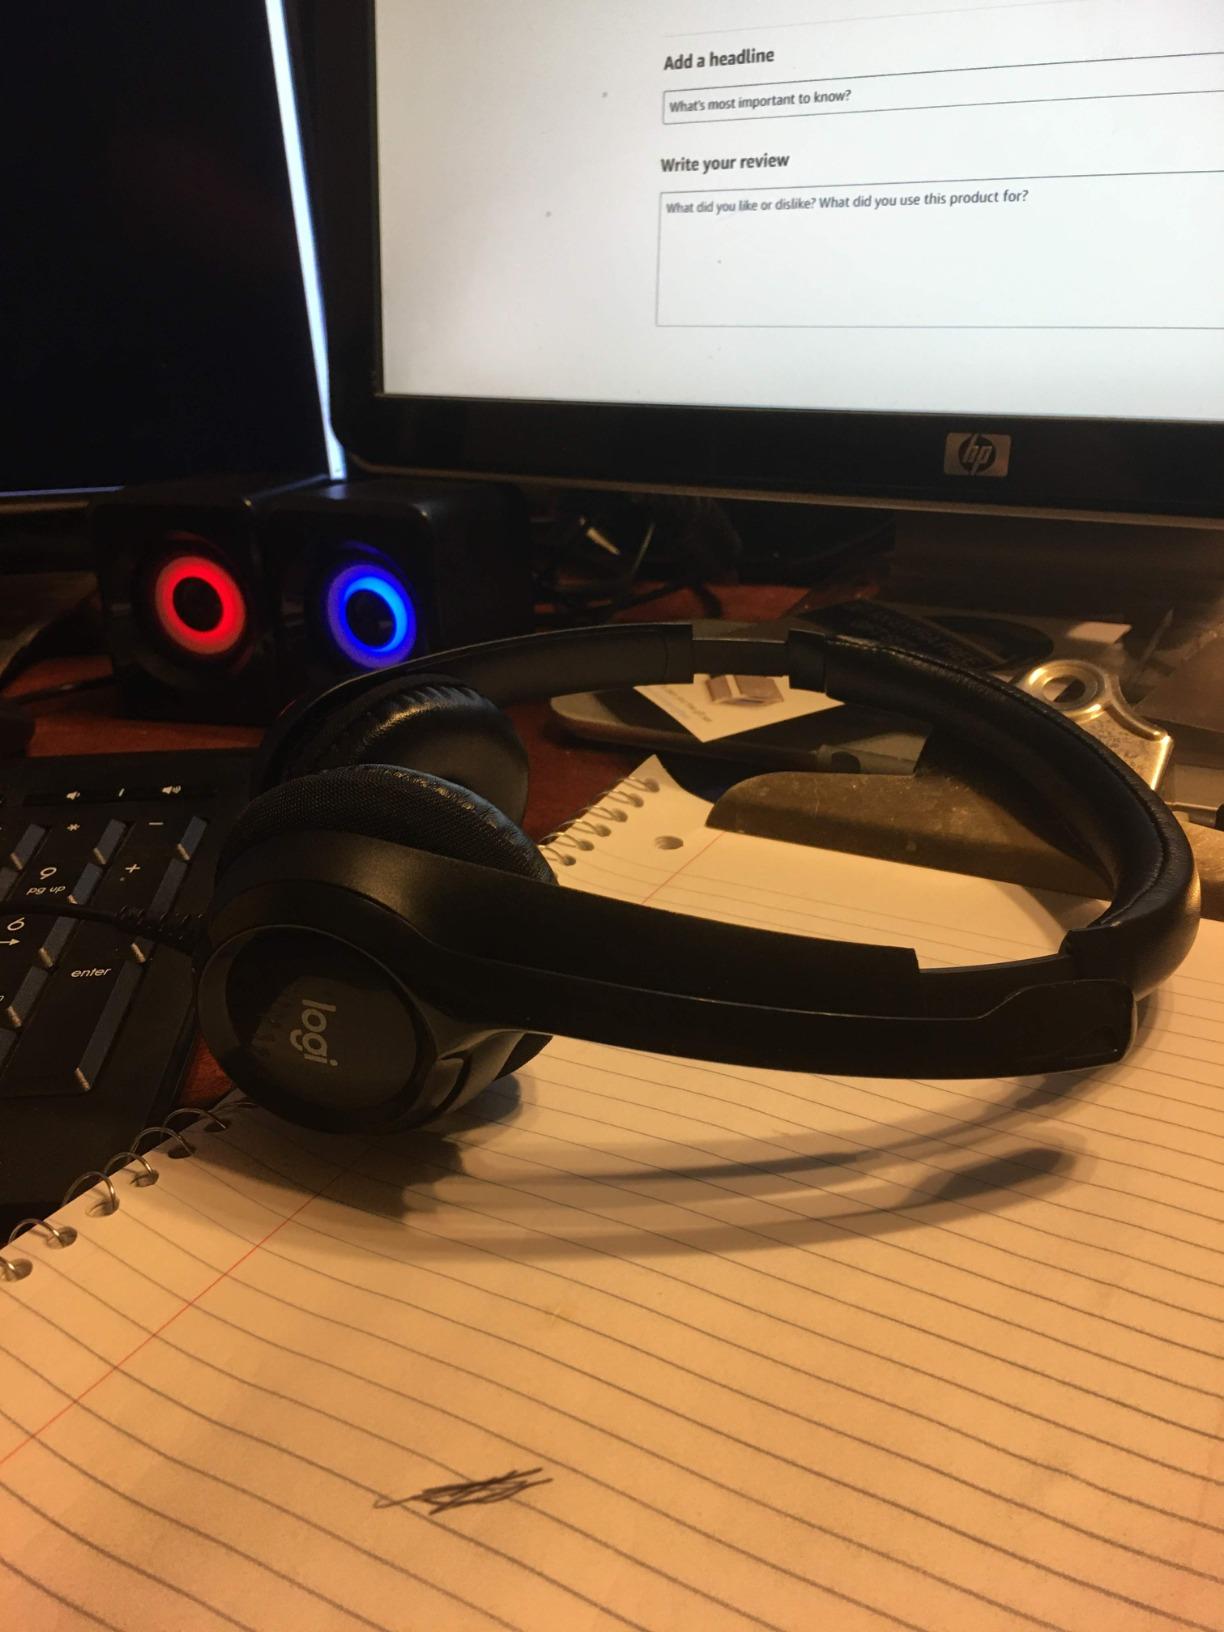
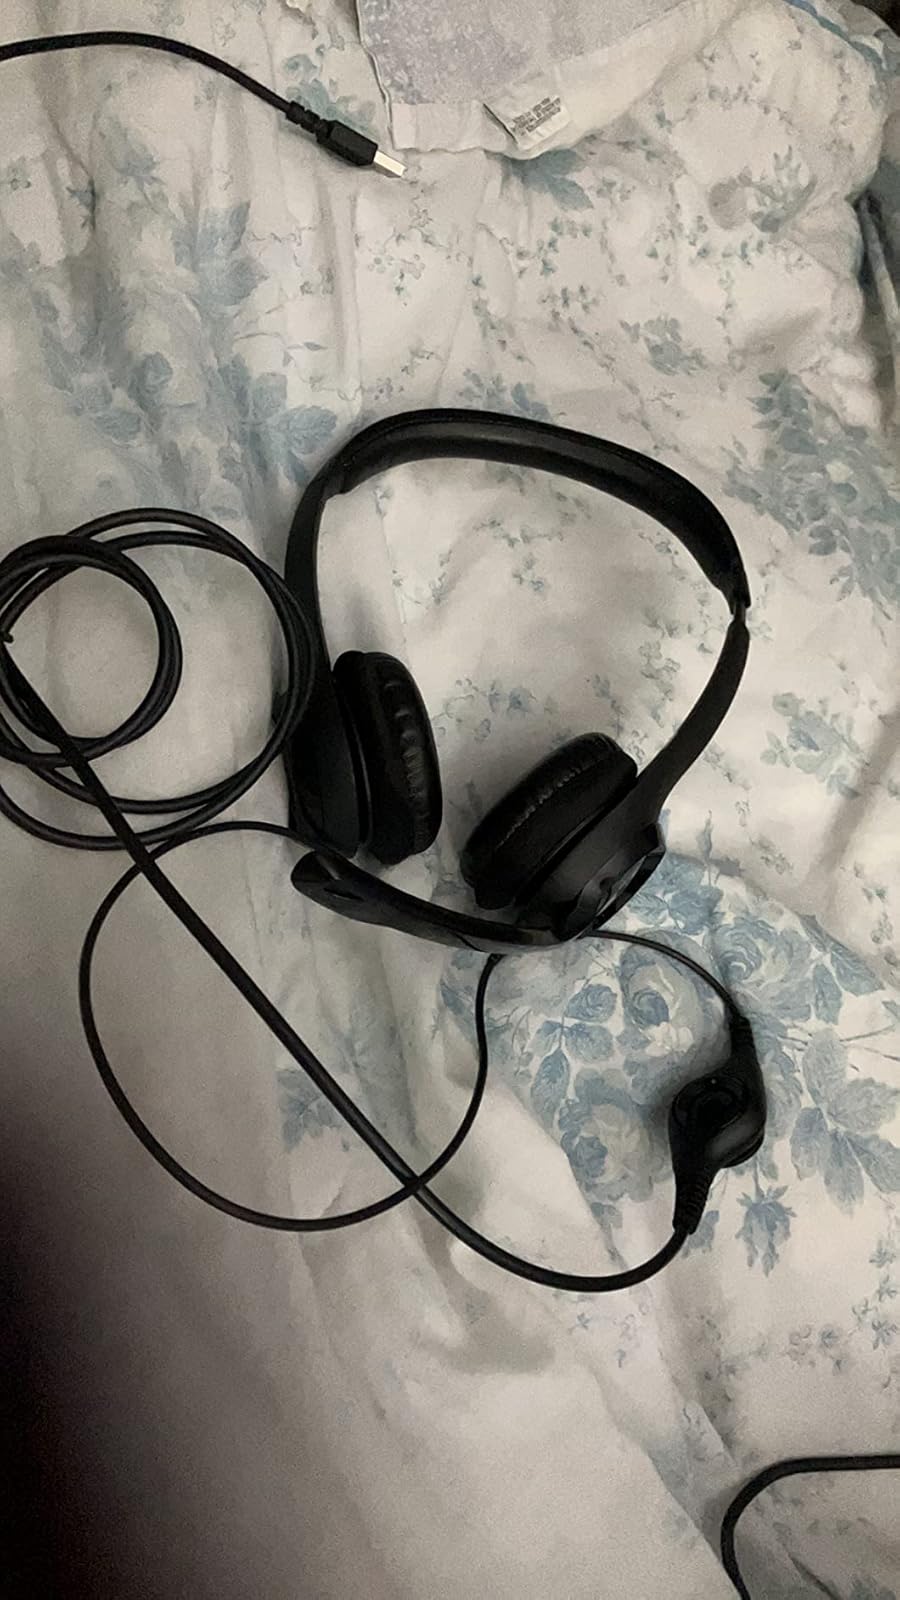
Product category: headphones
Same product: yes